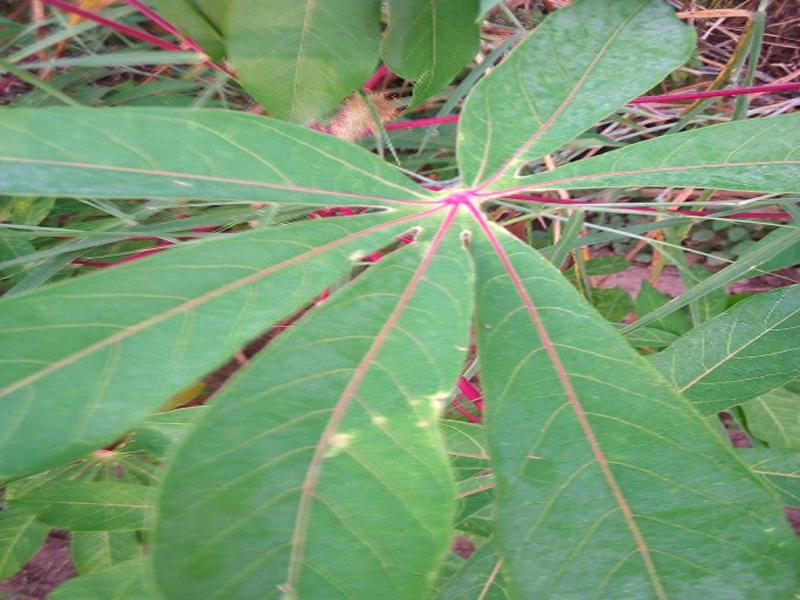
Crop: cassava
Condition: healthy